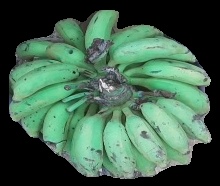
Variety: elakki-bale
Grade: grade3